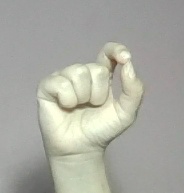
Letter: fa